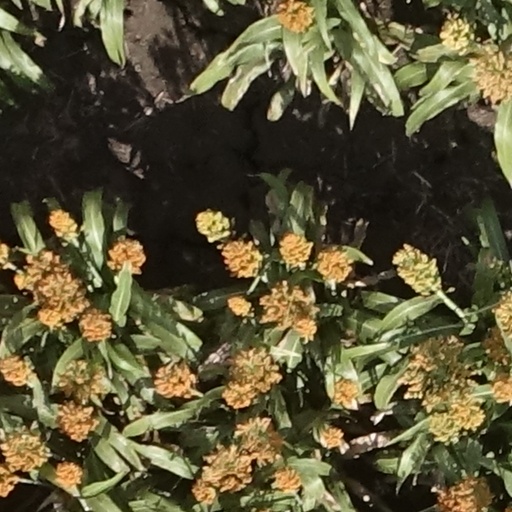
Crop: sorghum